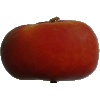
Label: Nectarine Flat 1